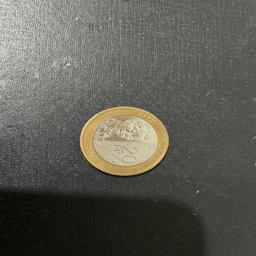
Label: 20_New_Front